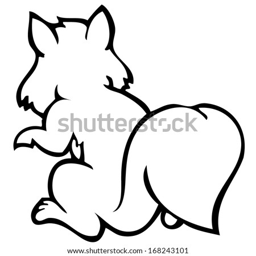
black and white cartoon vector illustration of a squirrel .